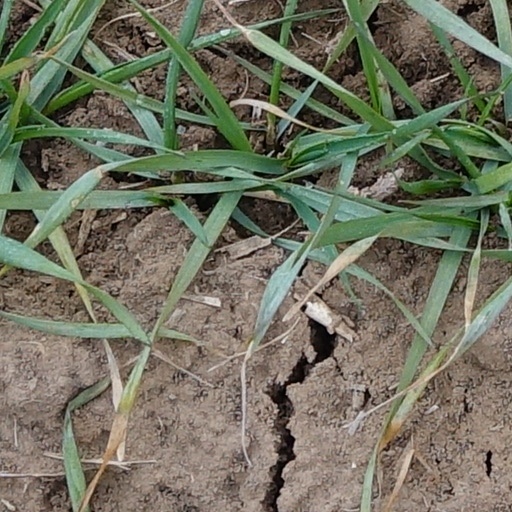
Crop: wheat